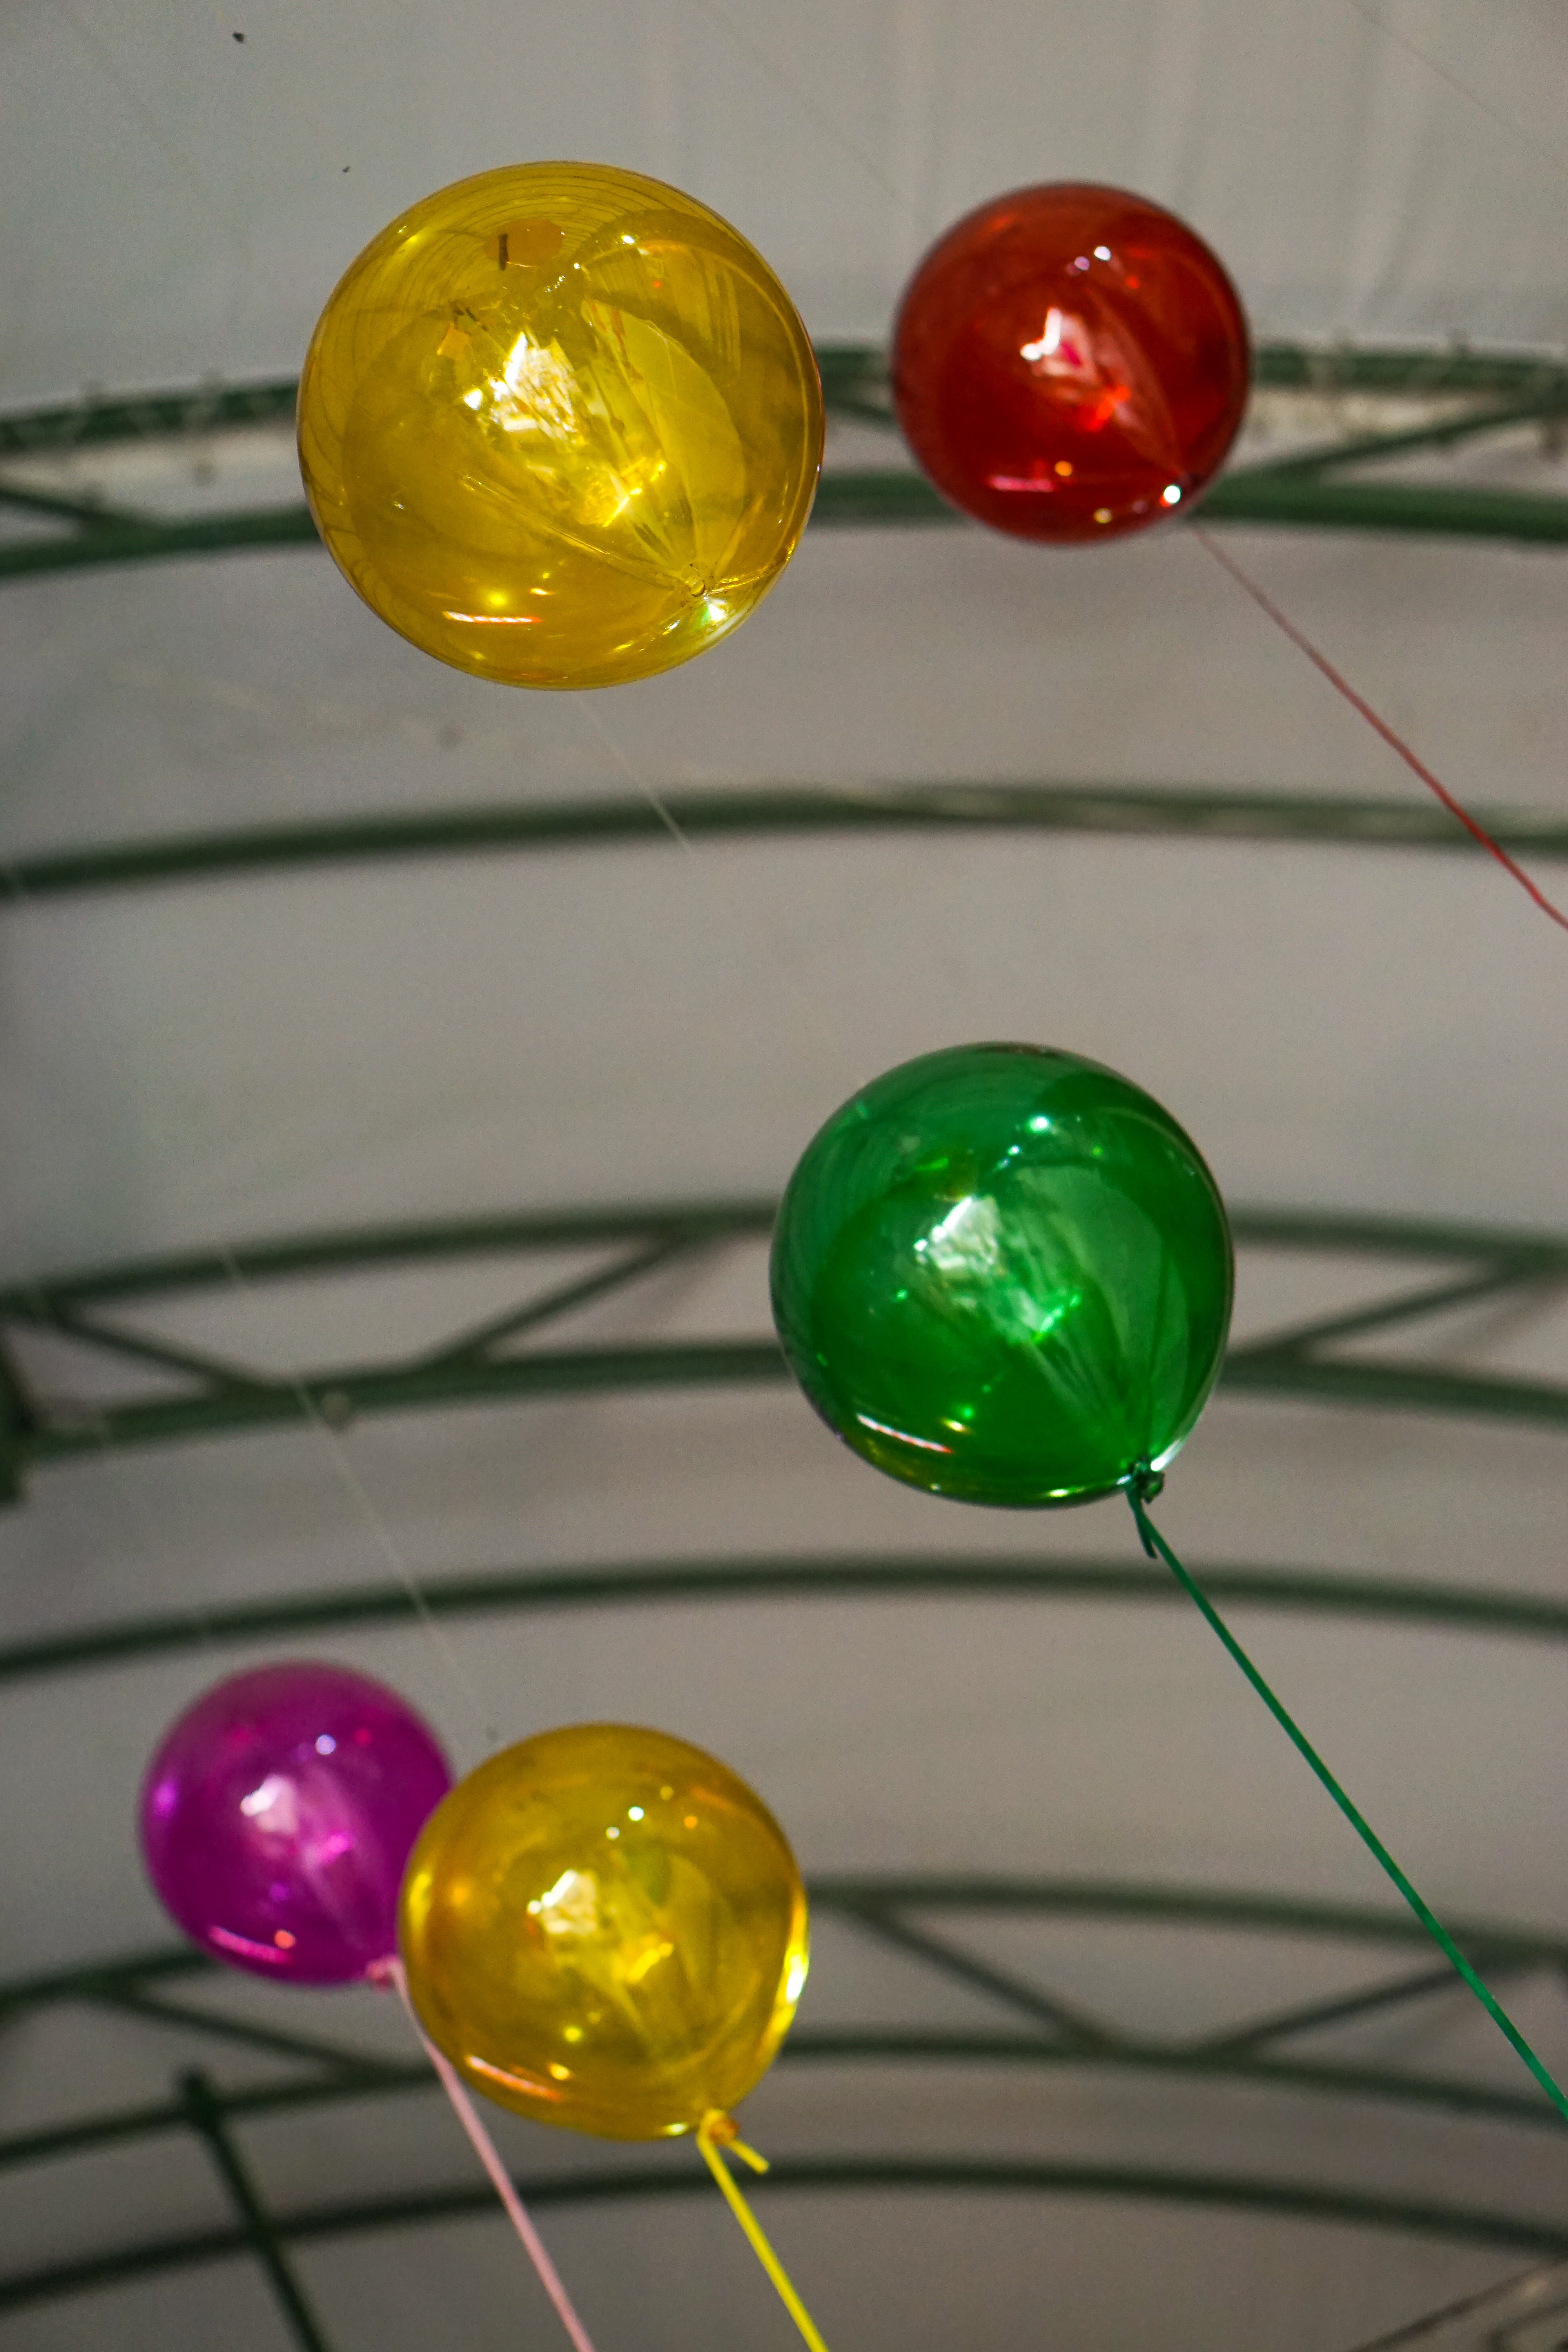
glass, balloon, ceiling, green, color, yellow, lighting, toy, celebrate, balloons, ball, marble, sphere